Young Apprentice

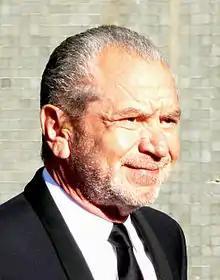
One critic argued that Sugar's soft approach towards the younger participants was "unnatural".

"Young Apprentice" received a generally positive response from critics. Writing for "The Guardian", Tim Lusher was complimentary of the programme's tone by claiming that "for once, even the losers look as if they could be winners one day" and Alex Fletcher of Digital Spy said that from the opening minutes of the first episode it was clear that "this spinoff series isn't going to be any softer or less entertaining than the original". "The Daily Telegraph"s Benji Wilson also praised the series and argued that it "had all of the staggering self-regard and dim-witted hilarity we have come to expect from the contestants on the grown-up Apprentice". The online version of "Heat" magazine, heatworld.com, praised the series and said that it was "amazing...might just be the best show we’ve seen all year", while "The Guardian"s Johnny Dee claimed that the programme was of better quality than its adult counterpart and proved that reality television "doesn't have to be nasty to be entertaining".